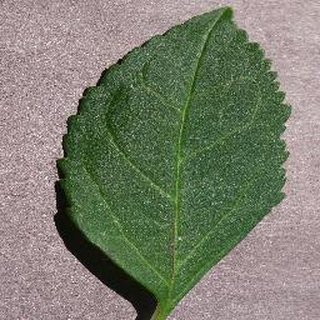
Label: healthy_cherry